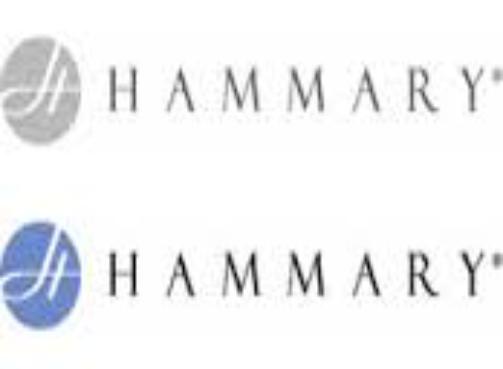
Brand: Hammary
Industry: Clothes